The Doctrine of Philosophical Necessity Illustrated

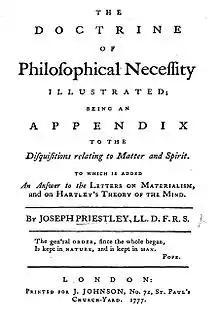
Title page from Joseph Priestley's "Philosophical Necessity"

The Doctrine of Philosophical Necessity (1777) is one of the major metaphysical works of 18th-century British polymath Joseph Priestley.